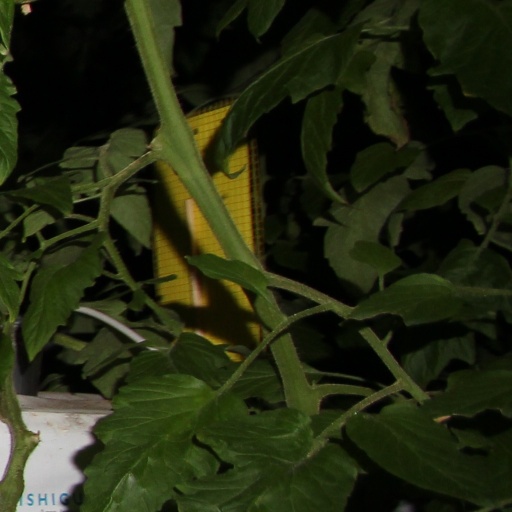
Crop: tomato